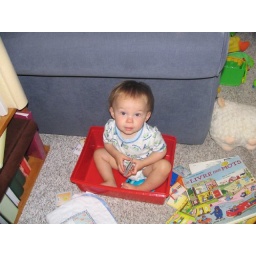
Sitting in the book box